Metropolitan College of New York

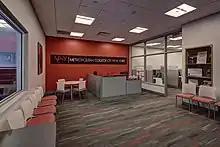

In 2016, the college moved into a new Manhattan campus, away from its previous rented space in Manhattan on Canal Street. MCNY purchased three floors of the commercial condominium at 40 Rector Street in Manhattan, with 110,000 square feet of space and an entrance at 60 West Street. MCNY purchased part of the first and the sixth, seventh and eighth floors of the 19-story building with a $68 million loan. The college also moved to a new Bronx campus at 463 East 149th Street. The new Bronx campus is a 26,000 square foot, part of a building, and has the capacity to serve approximately 500 students.